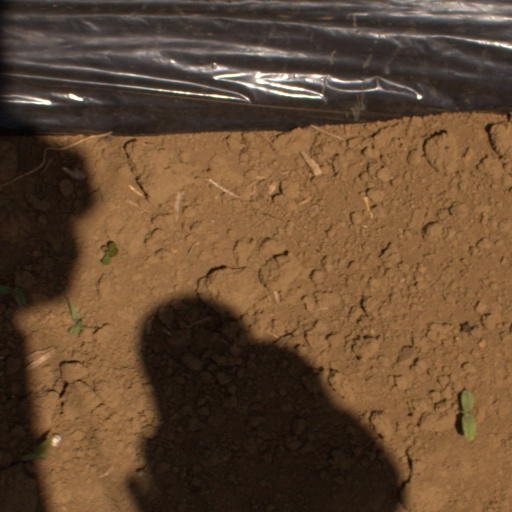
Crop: Jerusalem artichoke